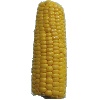
Label: Corn 1